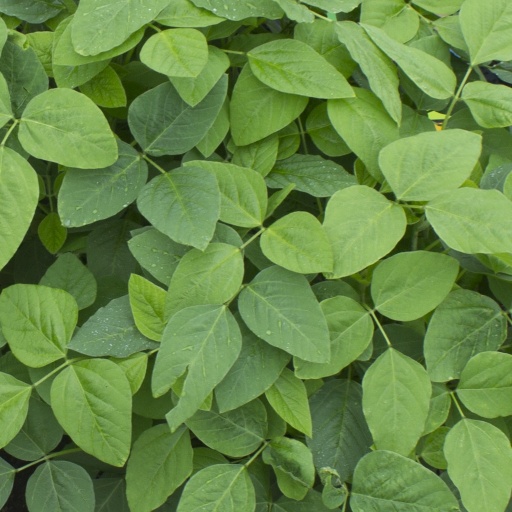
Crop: soybean